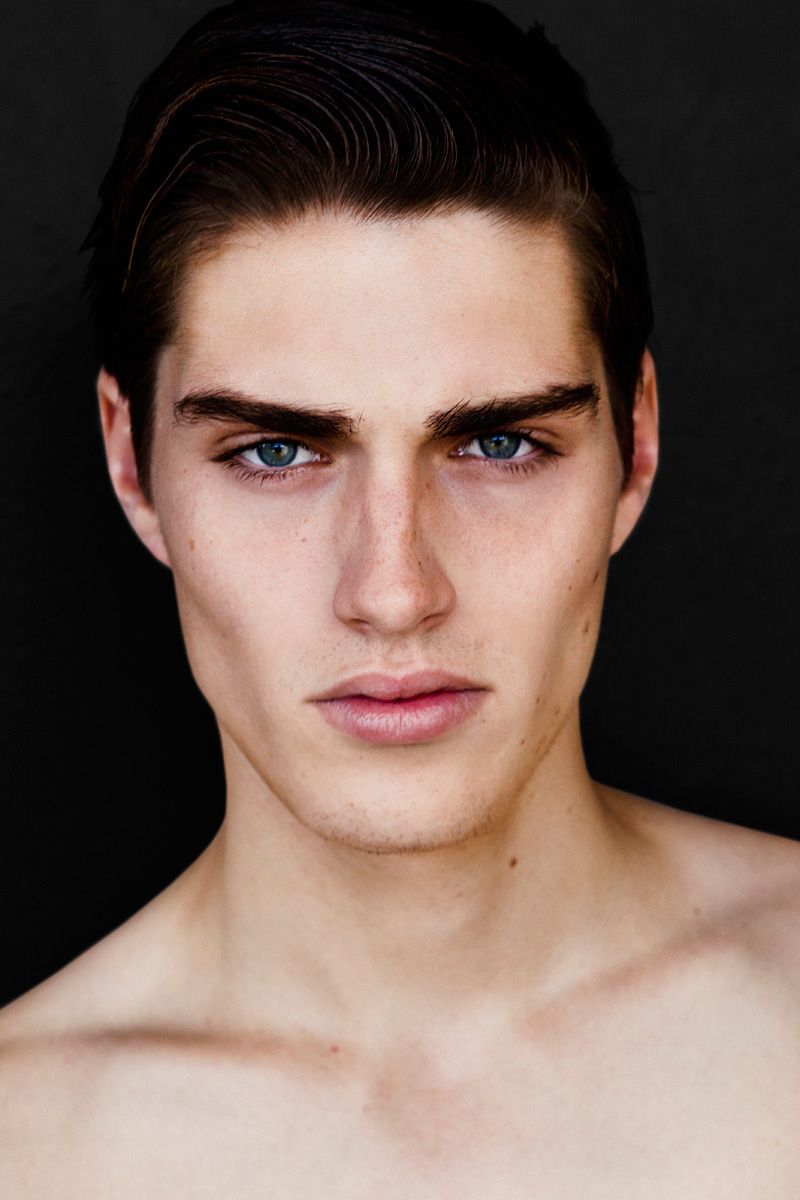
Portrait style: Real Portrait